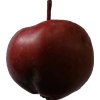
Label: Apple 18